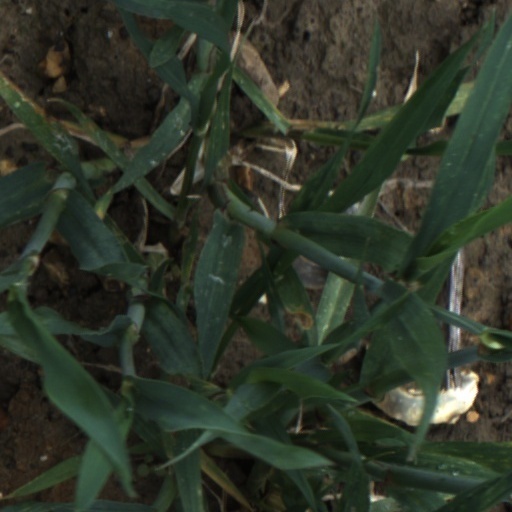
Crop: wheat